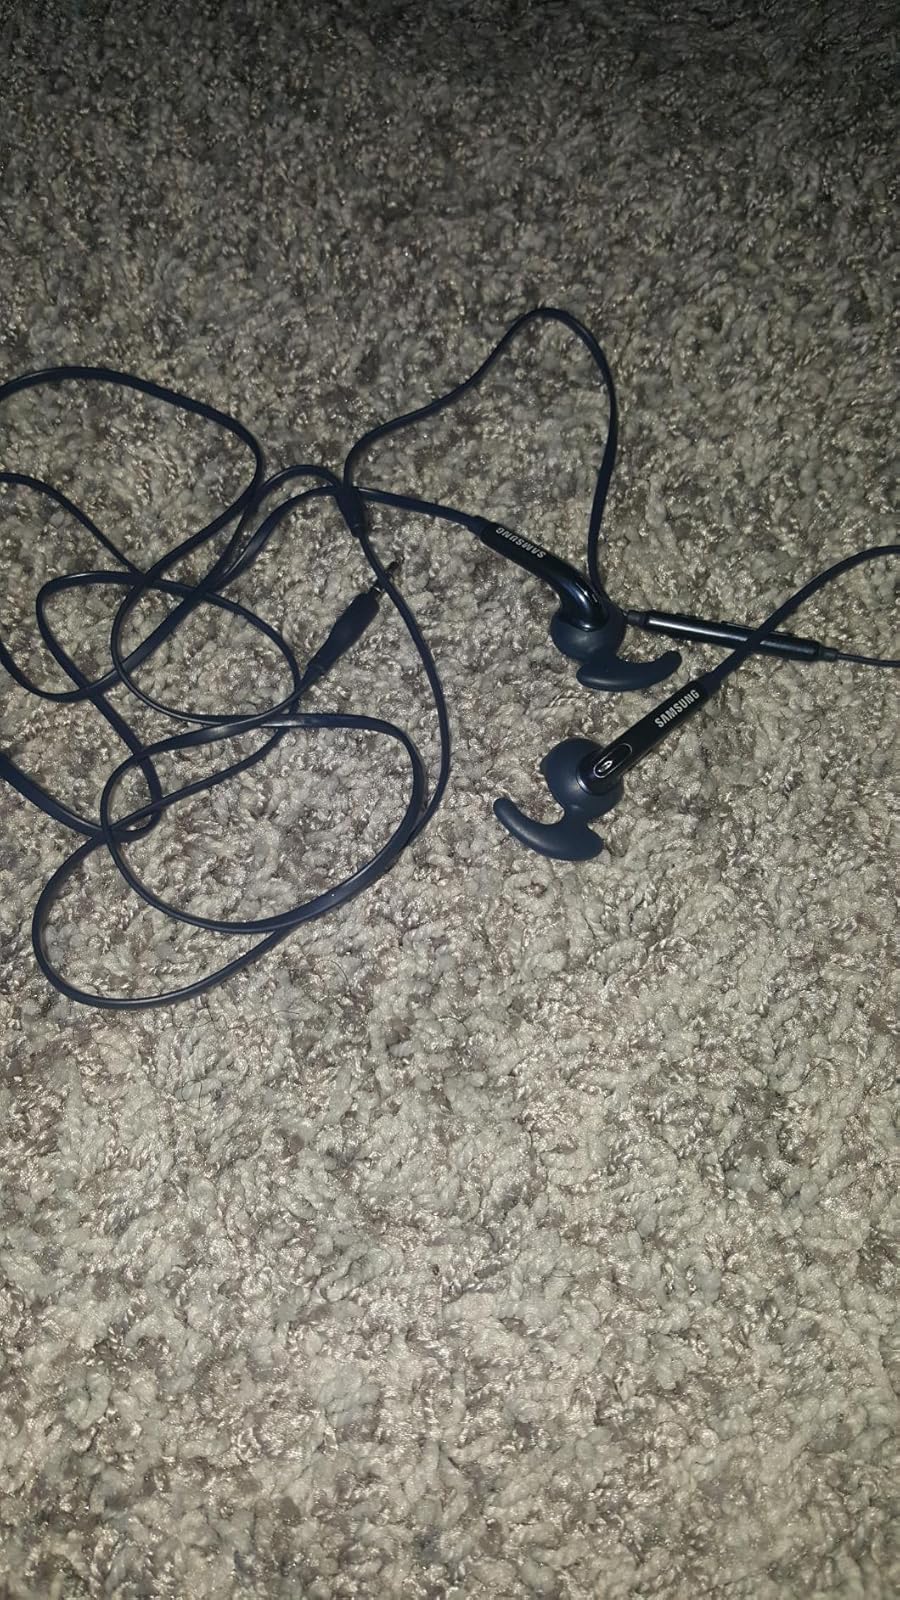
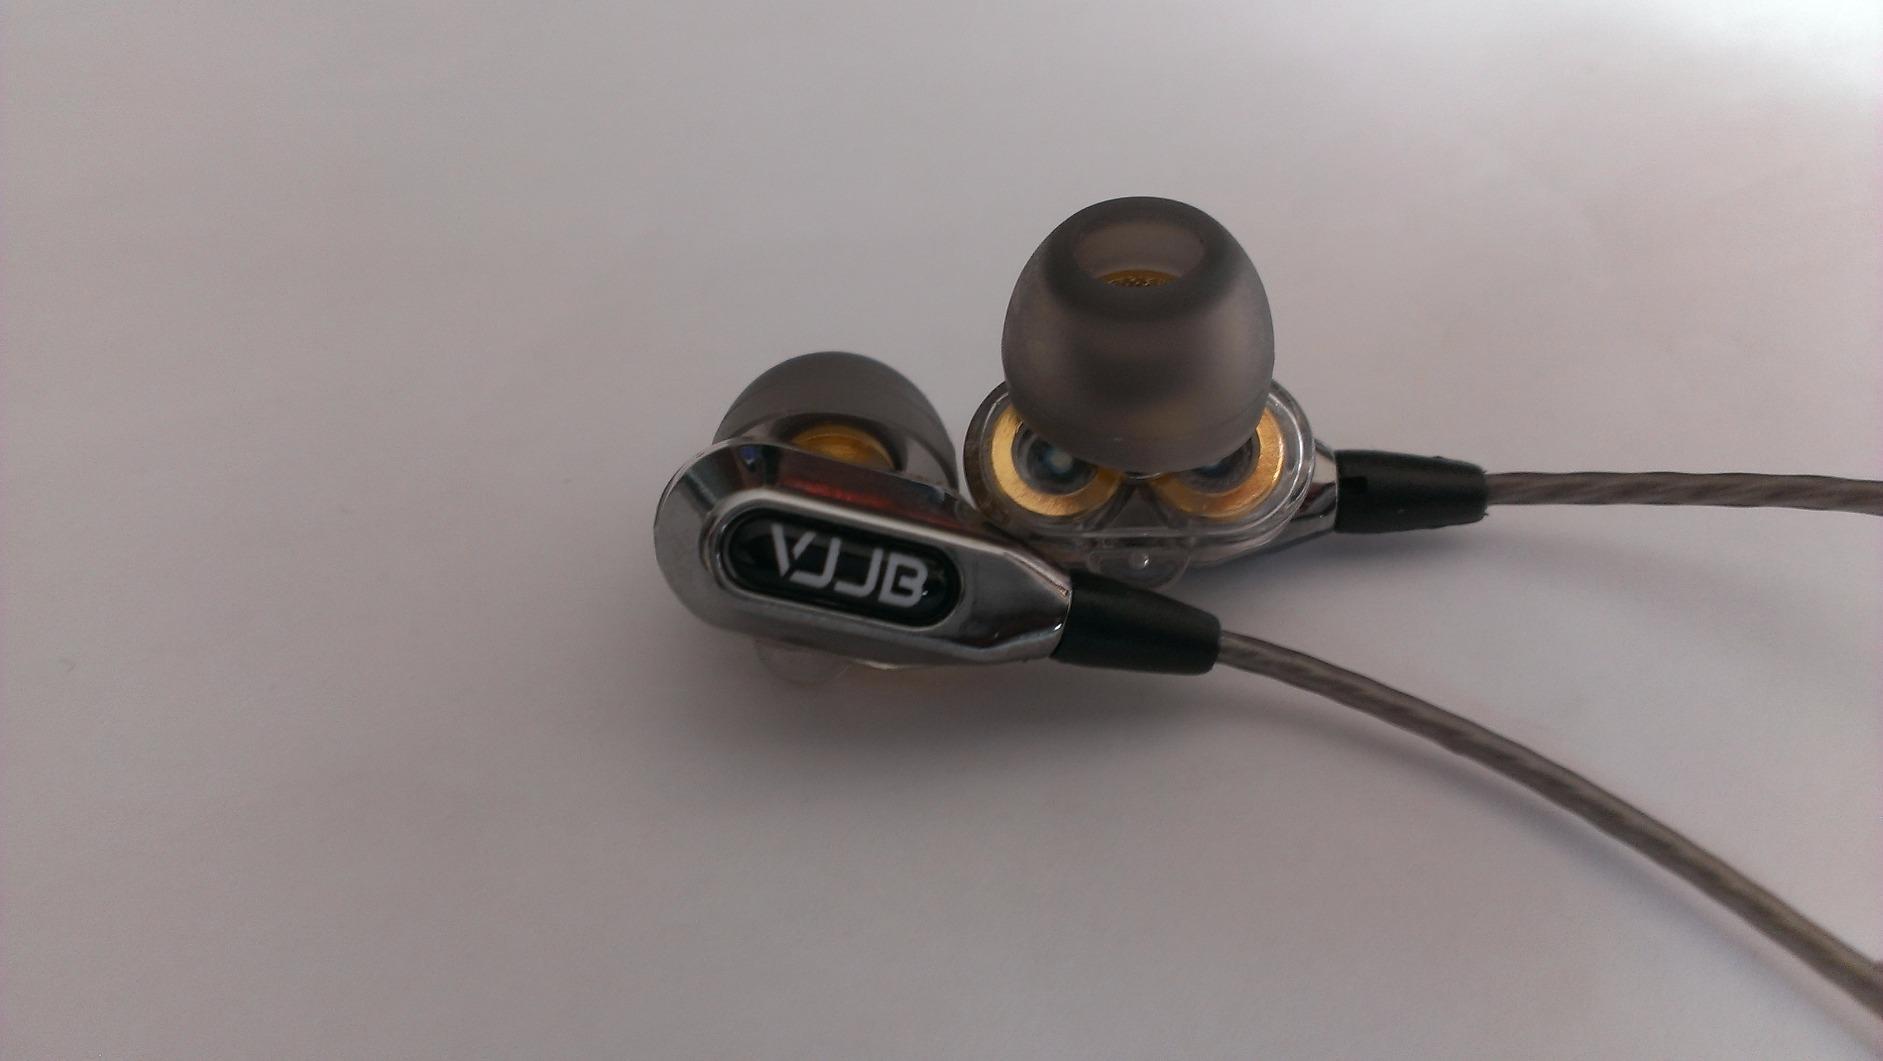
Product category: headphones
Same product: no